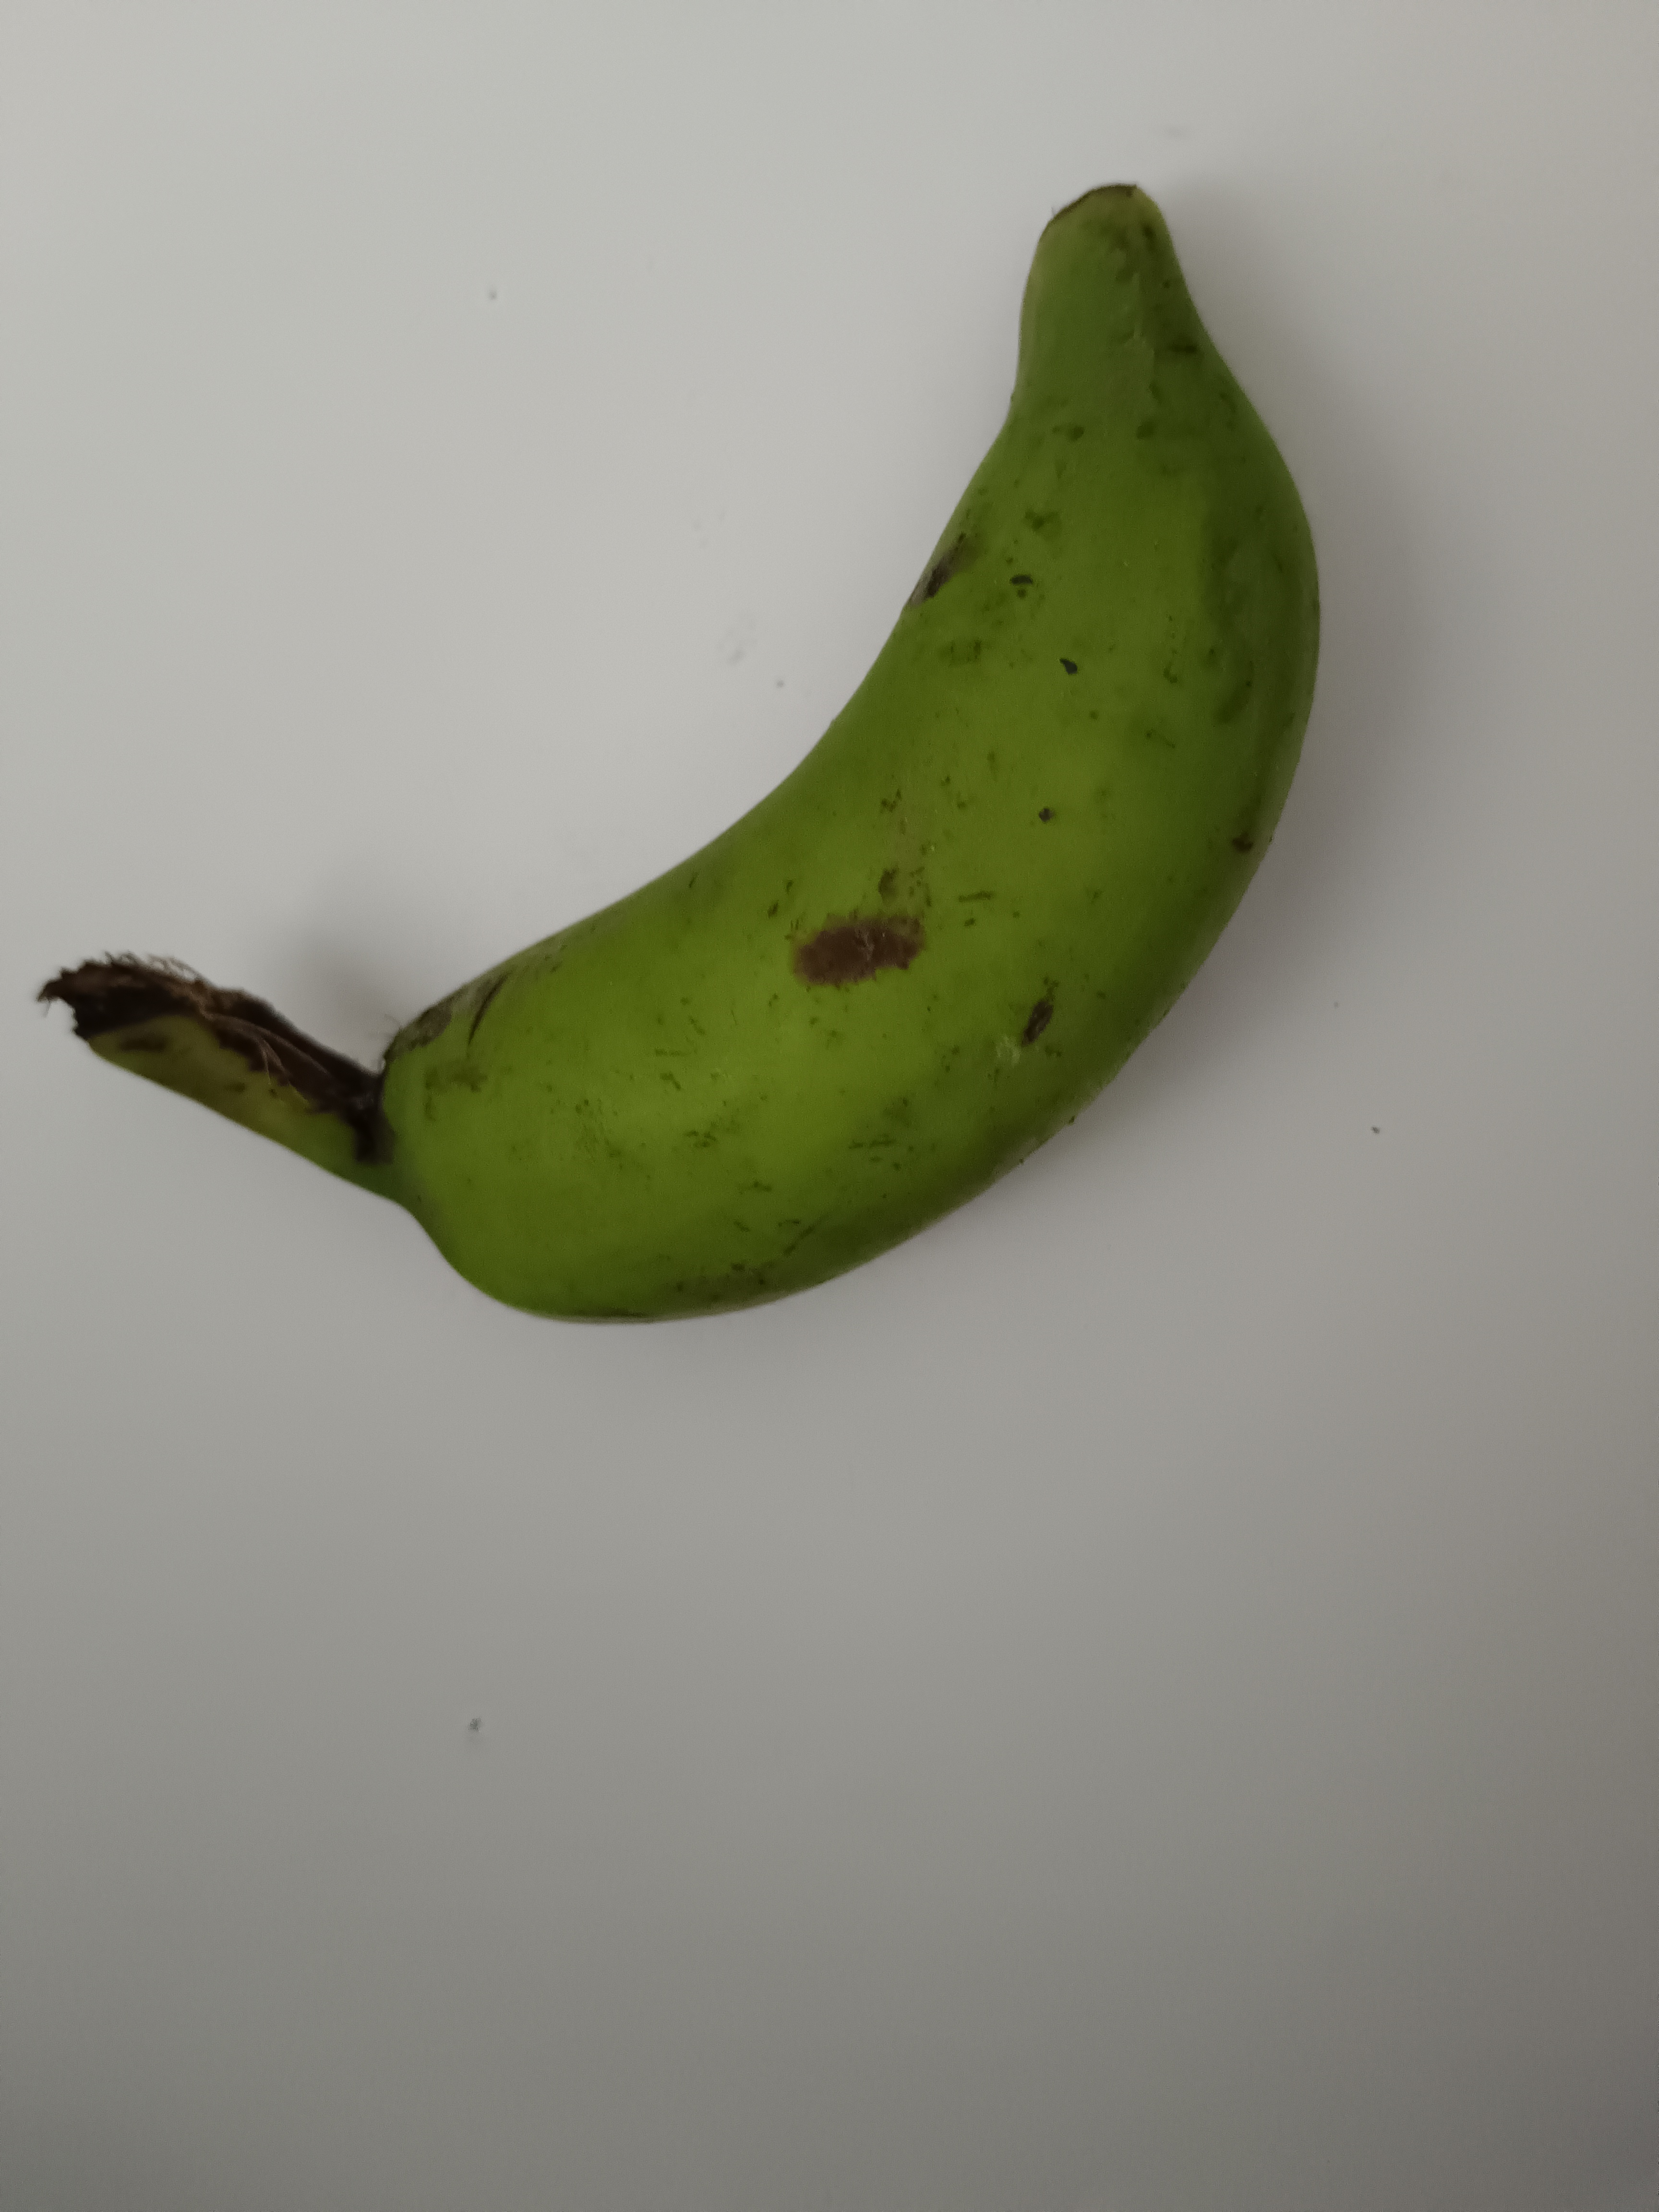
Banana variety: Shobri